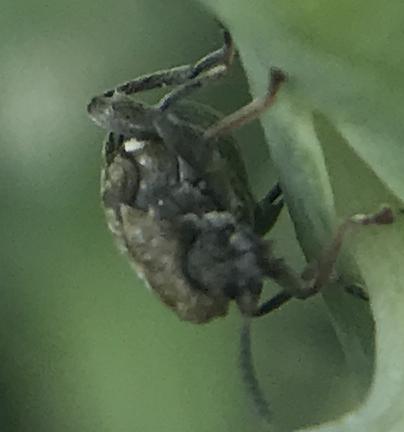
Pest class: pea_weevil